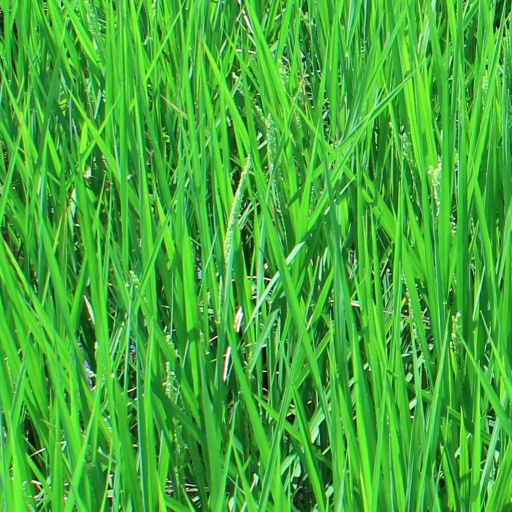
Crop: rice